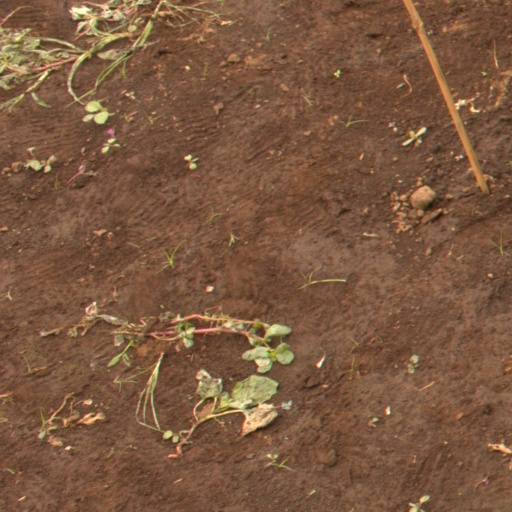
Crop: soybean